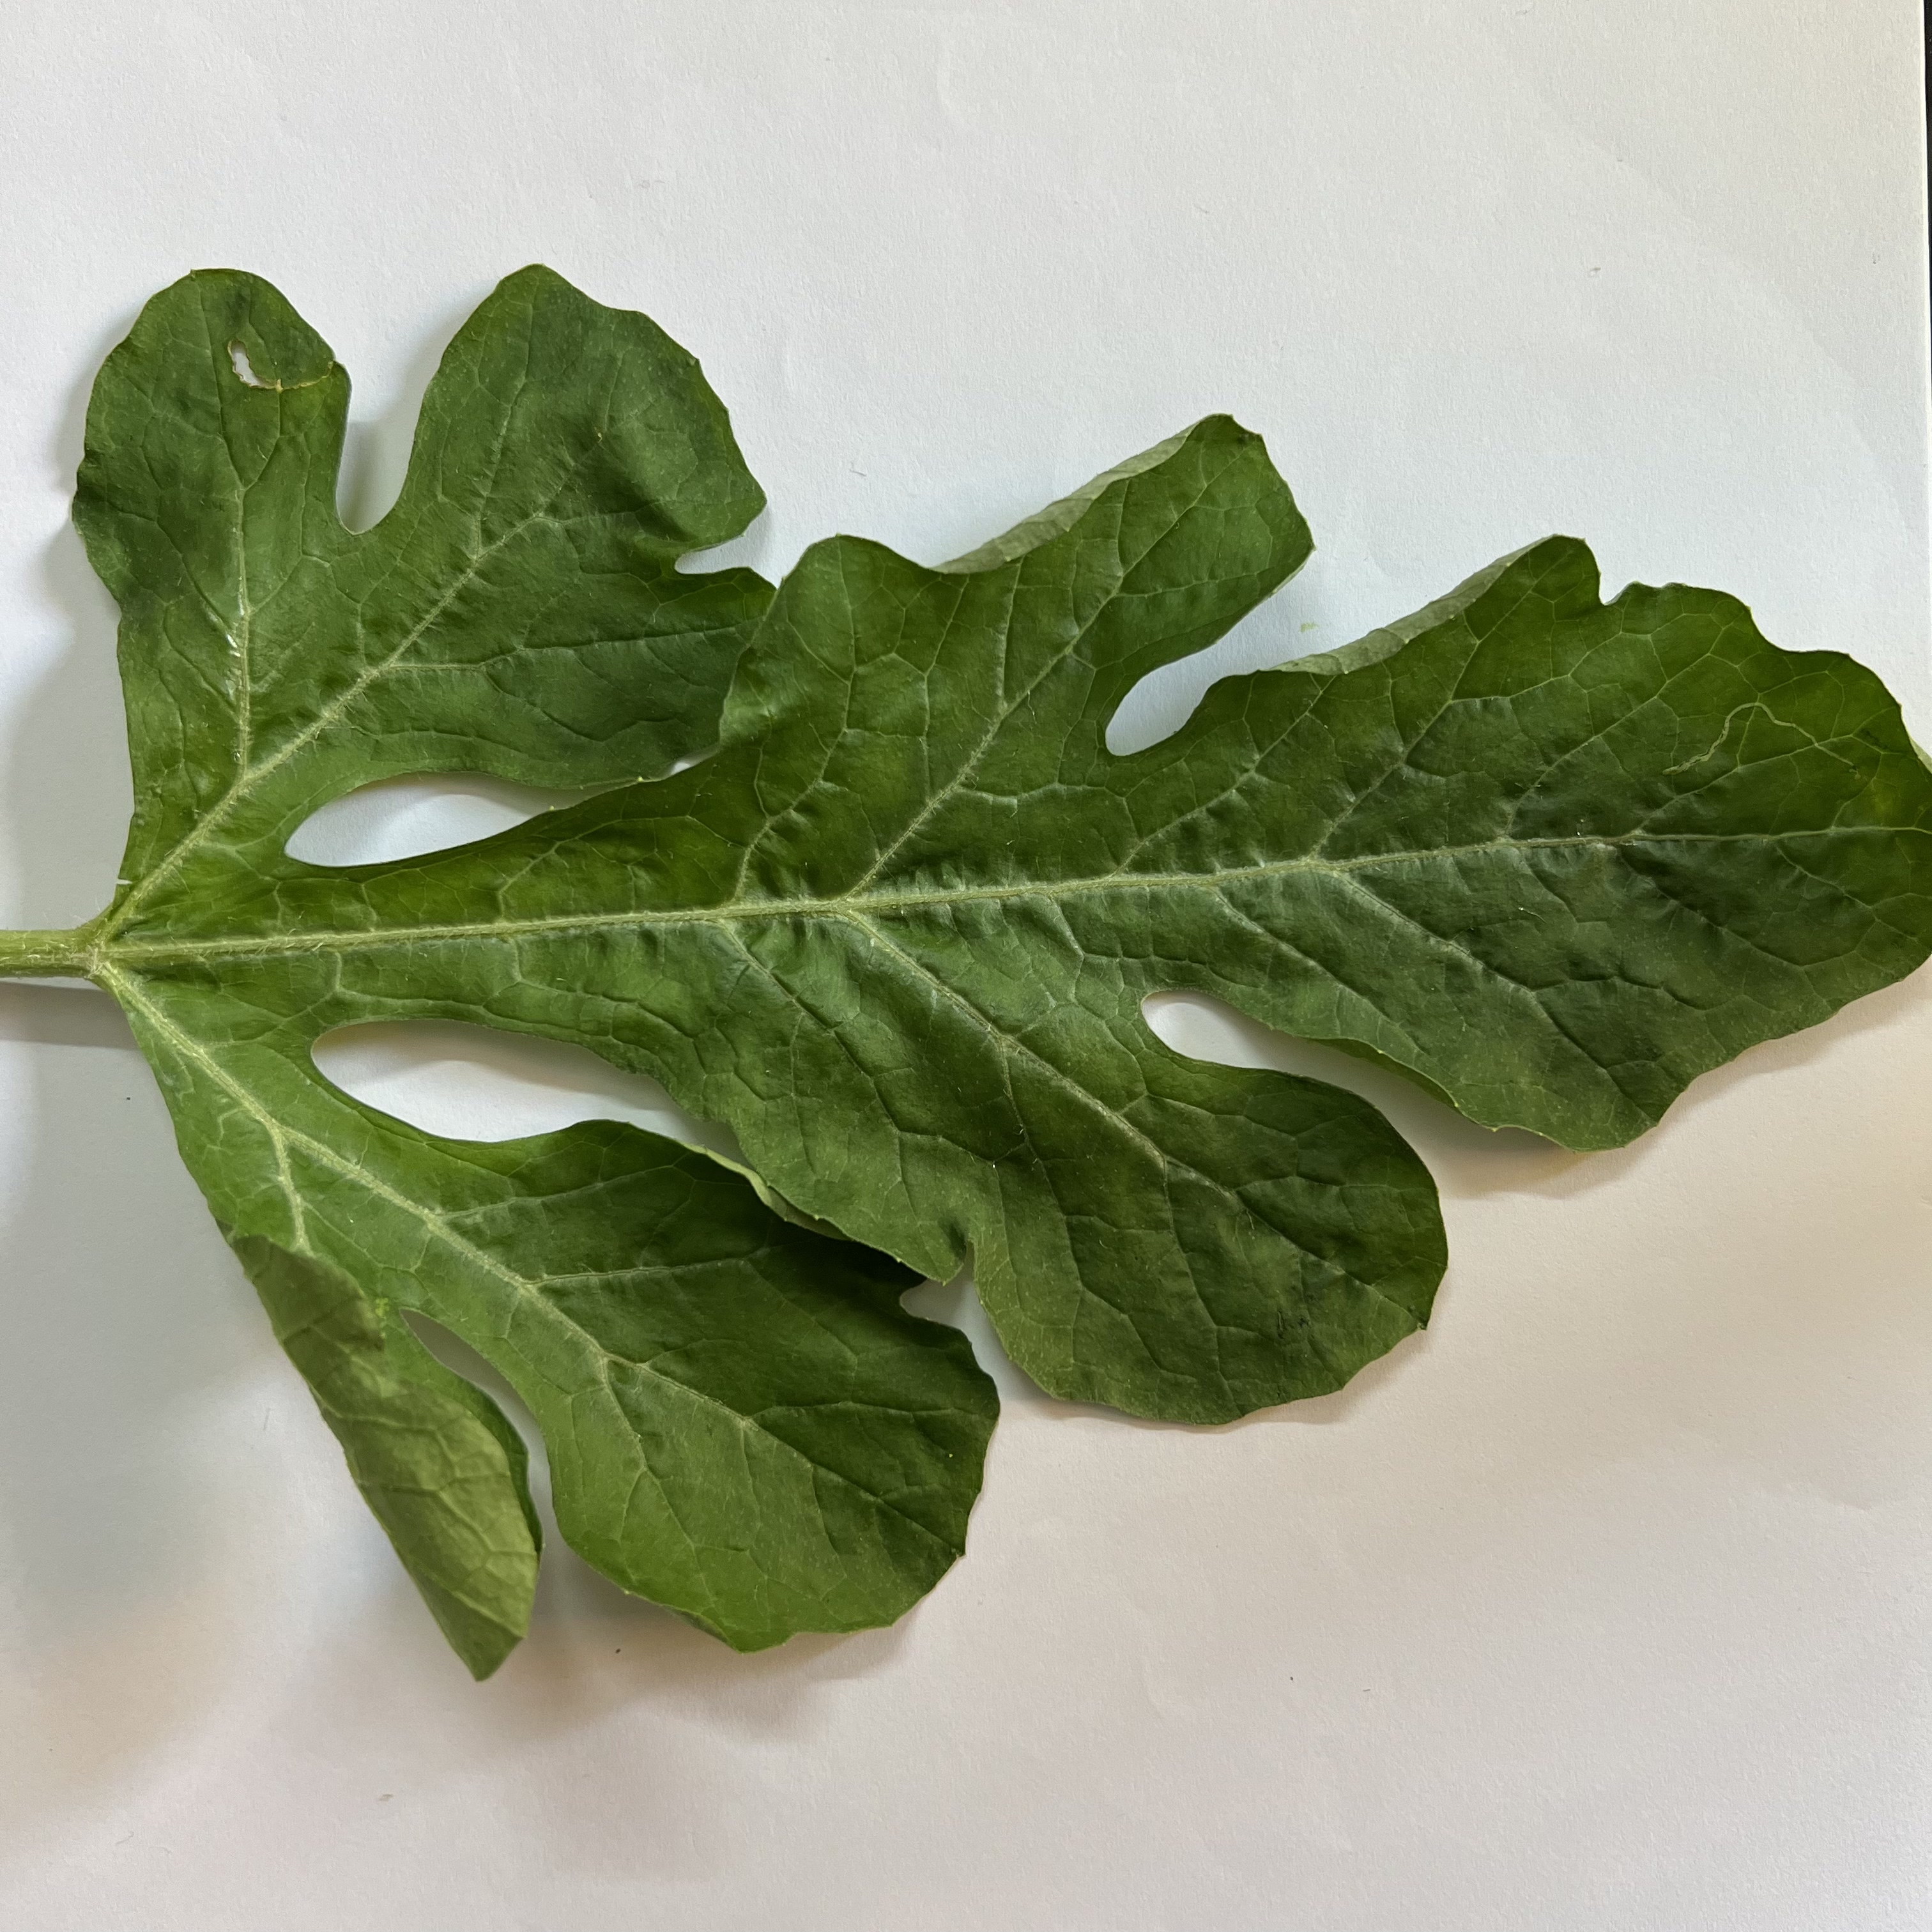
Label: Healthy